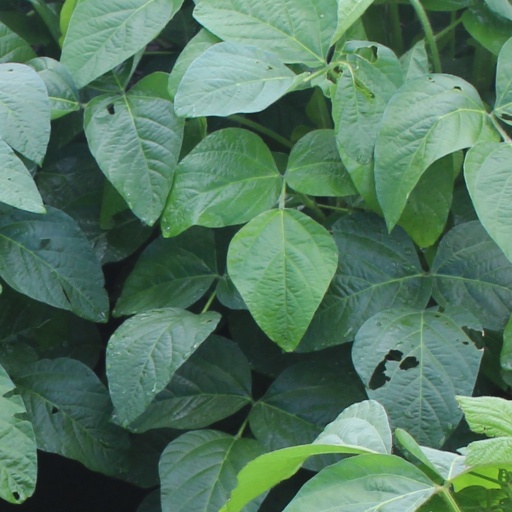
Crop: soybean